Zelig

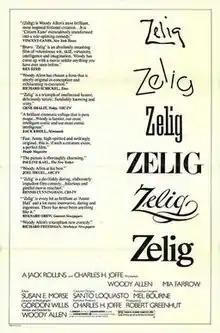
Theatrical release poster

Zelig is a 1983 American satirical mockumentary comedy film written, directed by and starring Woody Allen as Leonard Zelig, a nondescript enigma, who, apparently out of his desire to fit in and be liked, unwittingly takes on the characteristics of strong personalities around him. The film, presented as a documentary, recounts his period of intense celebrity during the 1920s, including analyses by contemporary intellectuals.